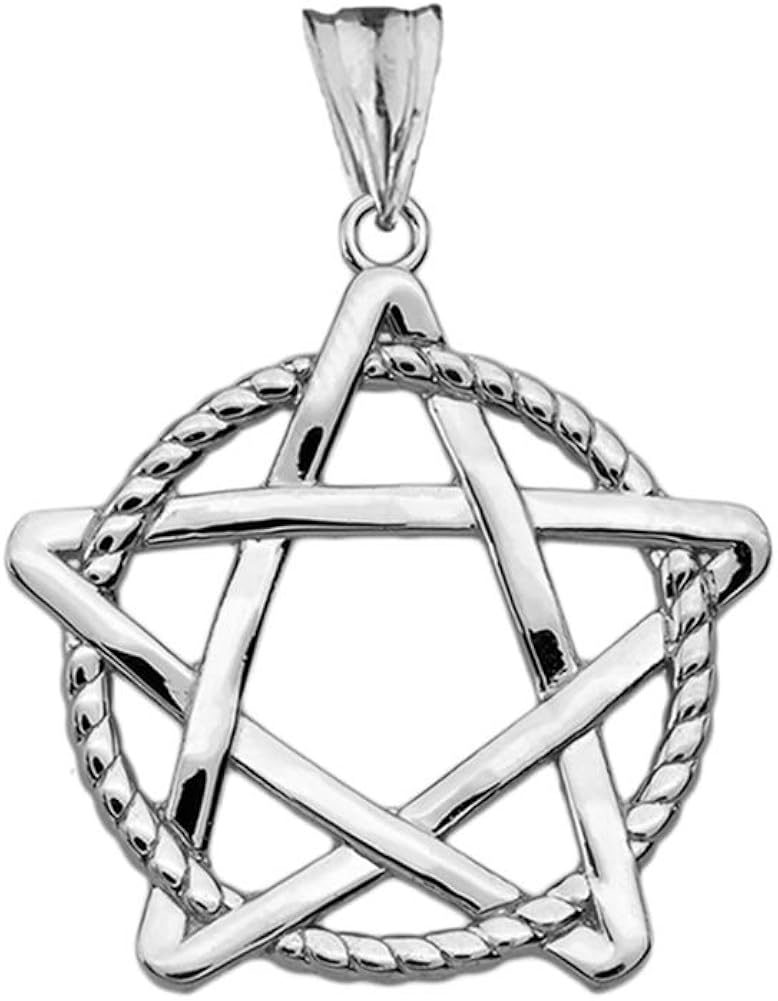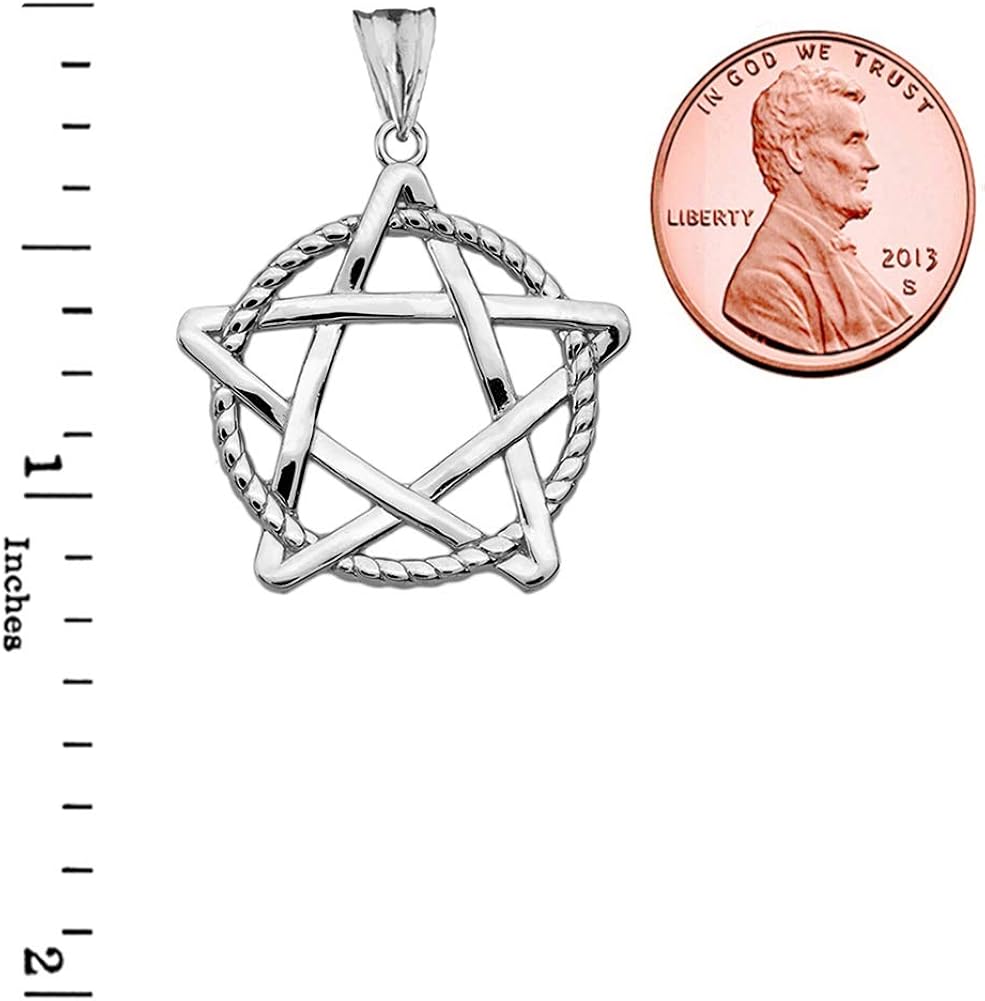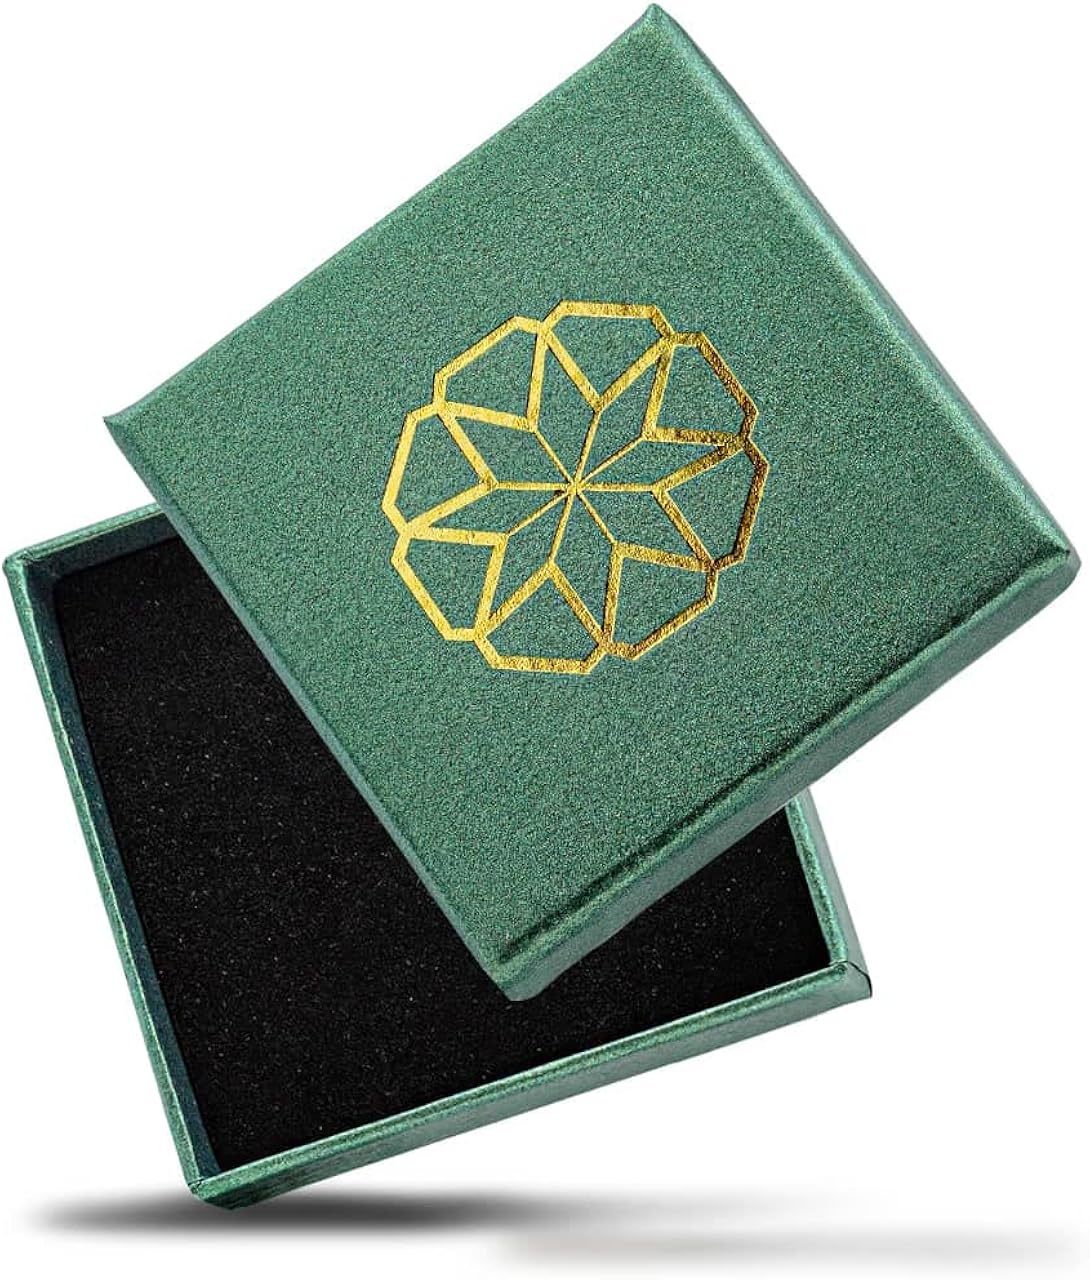
Fine 14k White Gold Pentagram Interwhined in Rope Pendant
Category: AMAZON FASHION
This 14k white gold pendant features a Pentagram Interwhined with a rounded rope, which has a different meaning in different religions, and even our lives! It can also be associated with a Pentacle. In our lives, the pentagram has been connected to the 5 senses: Sight, Hearing, Smell, Touch and Taste. We also go through 5 stages in our lives: Birth, Adolescence, Coitus, Parenthood, and Death. The pentagram when used as a pentacle, is a mystical and magical object. It is an amulet used is magical evocation.Individually hand polished to a lasting high sheen polish finish. This pendant is both of unsurpassed quality and impressive design.
Features: A Pentagram is a star symbol with 5 points. Each point has its own meaning and Element: Spirit, Earth, Air, Fire, and Water, which each contribute to our lives. Used by various spiritual traditions throughout time, an excellent addition for your jewelry collection. | A geometry and protective pendant necklace or bracelet charm. Polished to perfection by our best jewelry makers, wear this necklace and catch everyone's attention. Now you can have the perfect adornment to embellish that favorite necklace, anklet, or bracelet of yours. Finely handcrafted with authentic 14 karat white gold in a simple, stylish fashion and perfect polished finish. | ✅comes with free special gift packaging perfect for Anniversary, Birthday, Valentines day, or any occasions for husband, wife, fiancee, boyfriend, girlfriend, sibling, friend, etc. or for one's self. | ✅made in the USA yet offered at factory direct jewelry price | ✅ships from the manufacturer directly to the customers